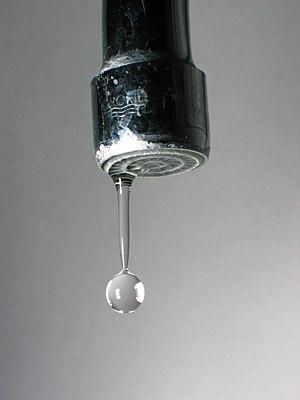
Une goutte se formant sous un robinet qui fuit.